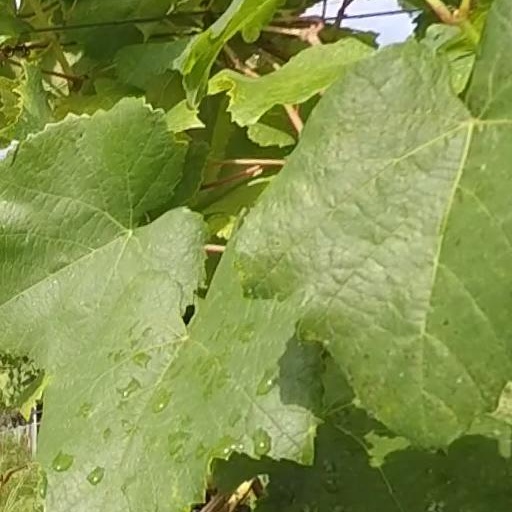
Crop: grape